Alawi Sultanate

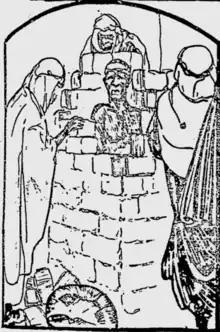
British newspaper illustration showing the execution by immurment of Hajj Mohammed Mesfioui, a serial killer convicted of killing over 36 people in Marrakech in 1906

Muhammad IV also reorganized the state and began to institutionalize a more professional, regular administration and military, often by following Western European models. This trend was taken further by his talented successor, Hassan I. Hassan I also campaigned tirelessly to collect tax revenues and reimpose central rule on outlying provinces.